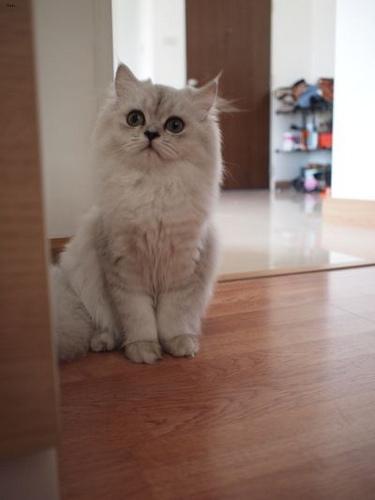
Persian